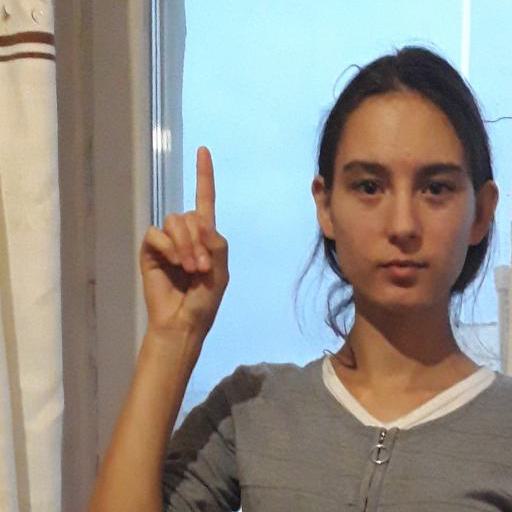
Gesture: one